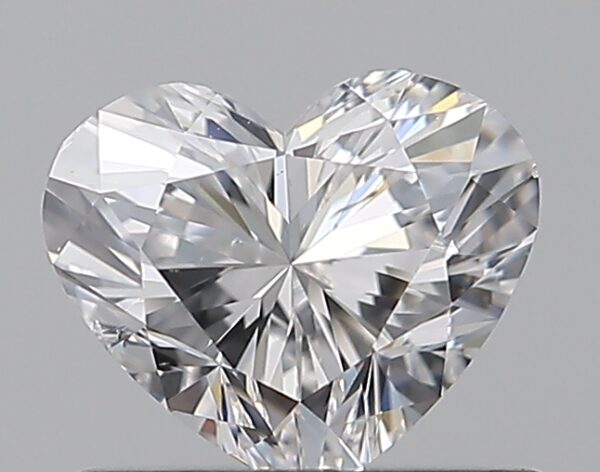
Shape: heart
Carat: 0.71
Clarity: SI1
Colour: F
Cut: GD
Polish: VG
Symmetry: VG
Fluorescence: N
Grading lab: GIA
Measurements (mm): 5.35 x 6.28 x 3.81